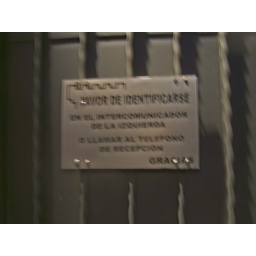
The neighborhood around Bethel is ugly with barb wire or broken glass along the top of the walls around the homes. Bethel is beautiful!